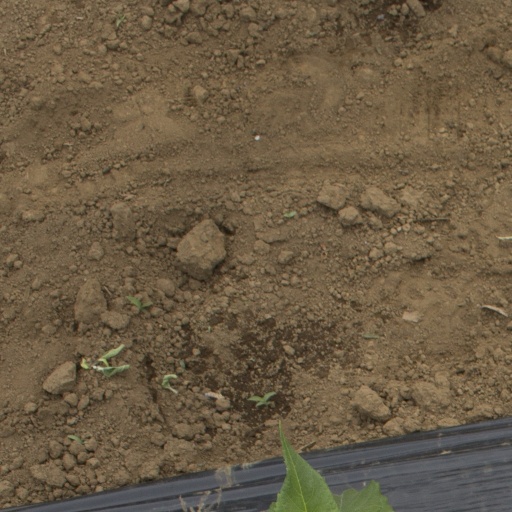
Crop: Jerusalem artichoke